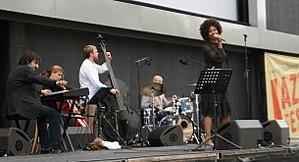
Malia est une chanteuse originaire du Malawi née en 1978.